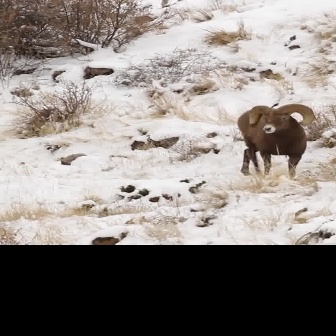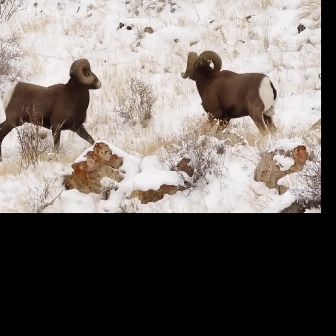
  Please identify the target specified by the bounding box [235,102,316,183] in the first image and locate it in the second image. Return the coordinates in [x_min,y_min,x_max,y_max] format.
Answer: [179,49,282,151]